LGBTQ themes in Hindu mythology

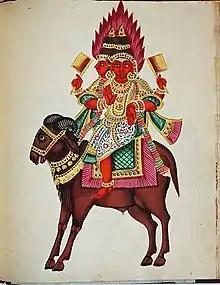
Agni, god of fire. Agni's role in accepting sacrifices is paralleled by his accepting semen from other gods.

Agni is depicted as having both a wife and a husband, and as having engaged in homosexual oral sex with Shiva (however was condemned by both Shiva and Parvati following which the semen, which he consumed as a doce, was passed into wives of some sages from where it landed on Grass and Kartikeya was born : Shiva Purana. Also, this version